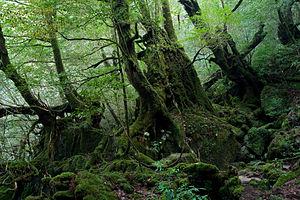
Cet article recense les sites inscrits au patrimoine mondial au Japon.